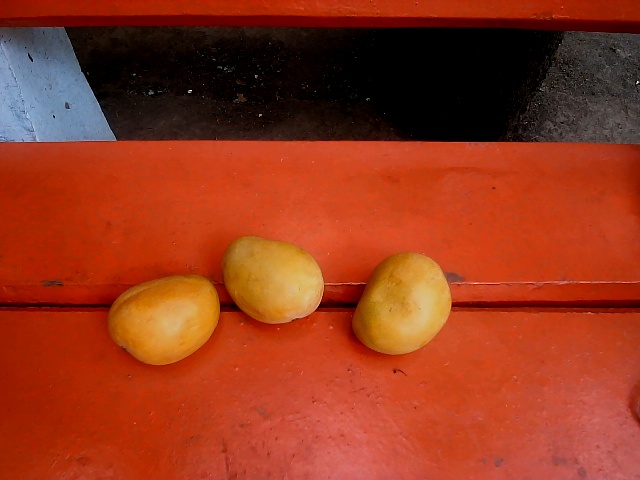
Label: Ripe_Mango